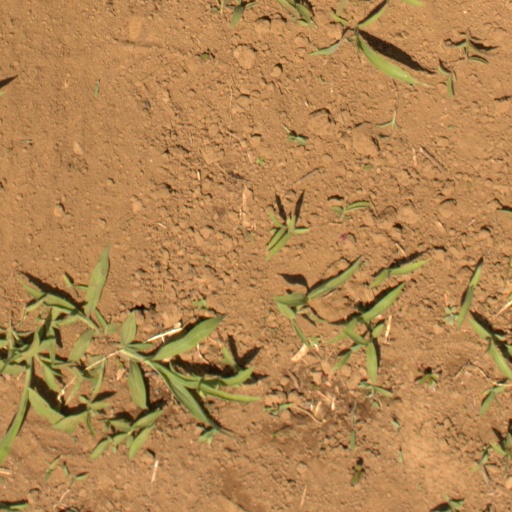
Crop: Jerusalem artichoke